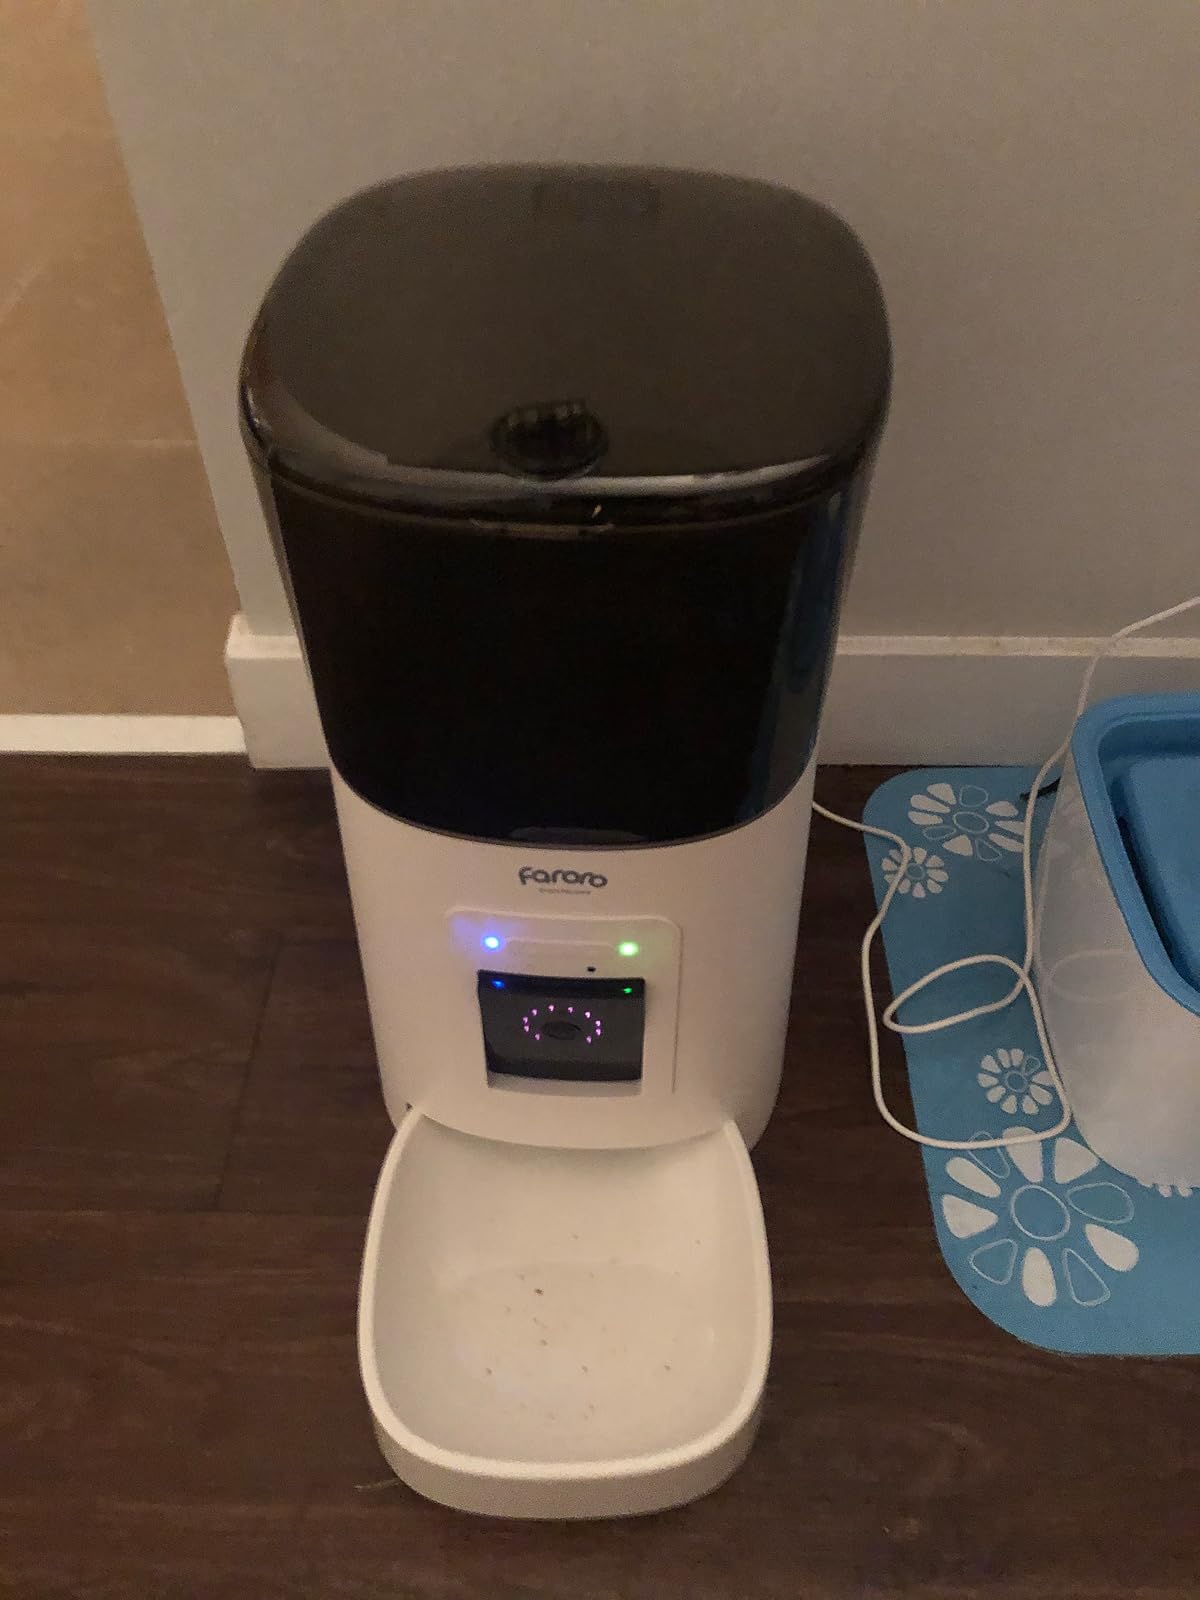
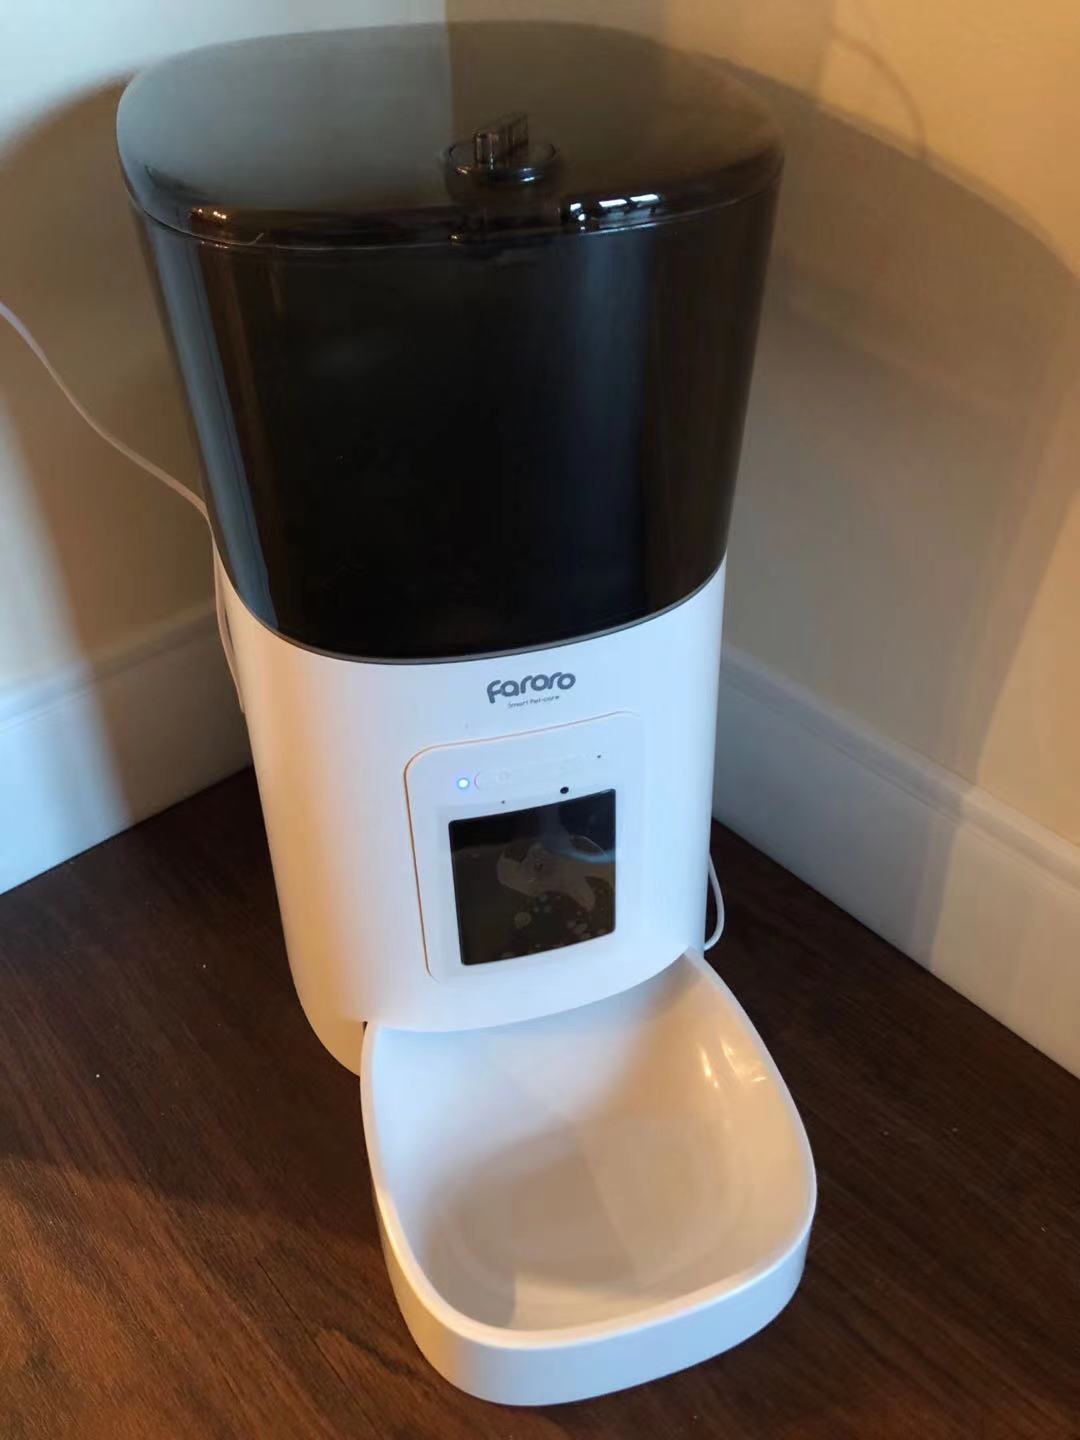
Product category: items_feeder
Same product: yes